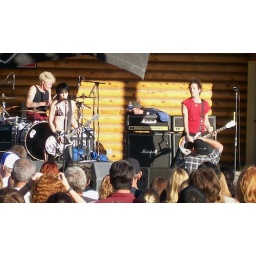
Playing guitar in a bikini top and leather pants is rock 'n' roll. Obviously.